Aaron Rowand

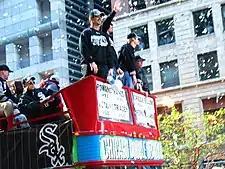
Aaron Rowand at the White Sox parade celebrating their victory in the 2005 World Series

On June 10, 2005, with the White Sox leading the San Diego Padres by two runs in the seventh inning, Rowand made two run-saving plays. First, he threw out Phil Nevin in a close play at third base. Next, with runners on second and third and two outs, he made a diving catch to rob Khalil Greene of a hit and end the inning. The White Sox won 4–2. Two days later, after entering the game as a pinch hitter in the eighth inning, Rowand hit a go-ahead, three-run, 10th-inning home run against Trevor Hoffman, helping the White Sox beat the Padres 8–5. Rowand had three hits and scored three runs on July 16 in a 7–5 victory over the Cleveland Indians. On September 13, he had four hits and a career-high three doubles in a 6–4 win over the Kansas City Royals. White Sox manager Ozzie Guillén said, "Rowand had a big night. From now on somebody needs to step up and be a hero every game. Tonight